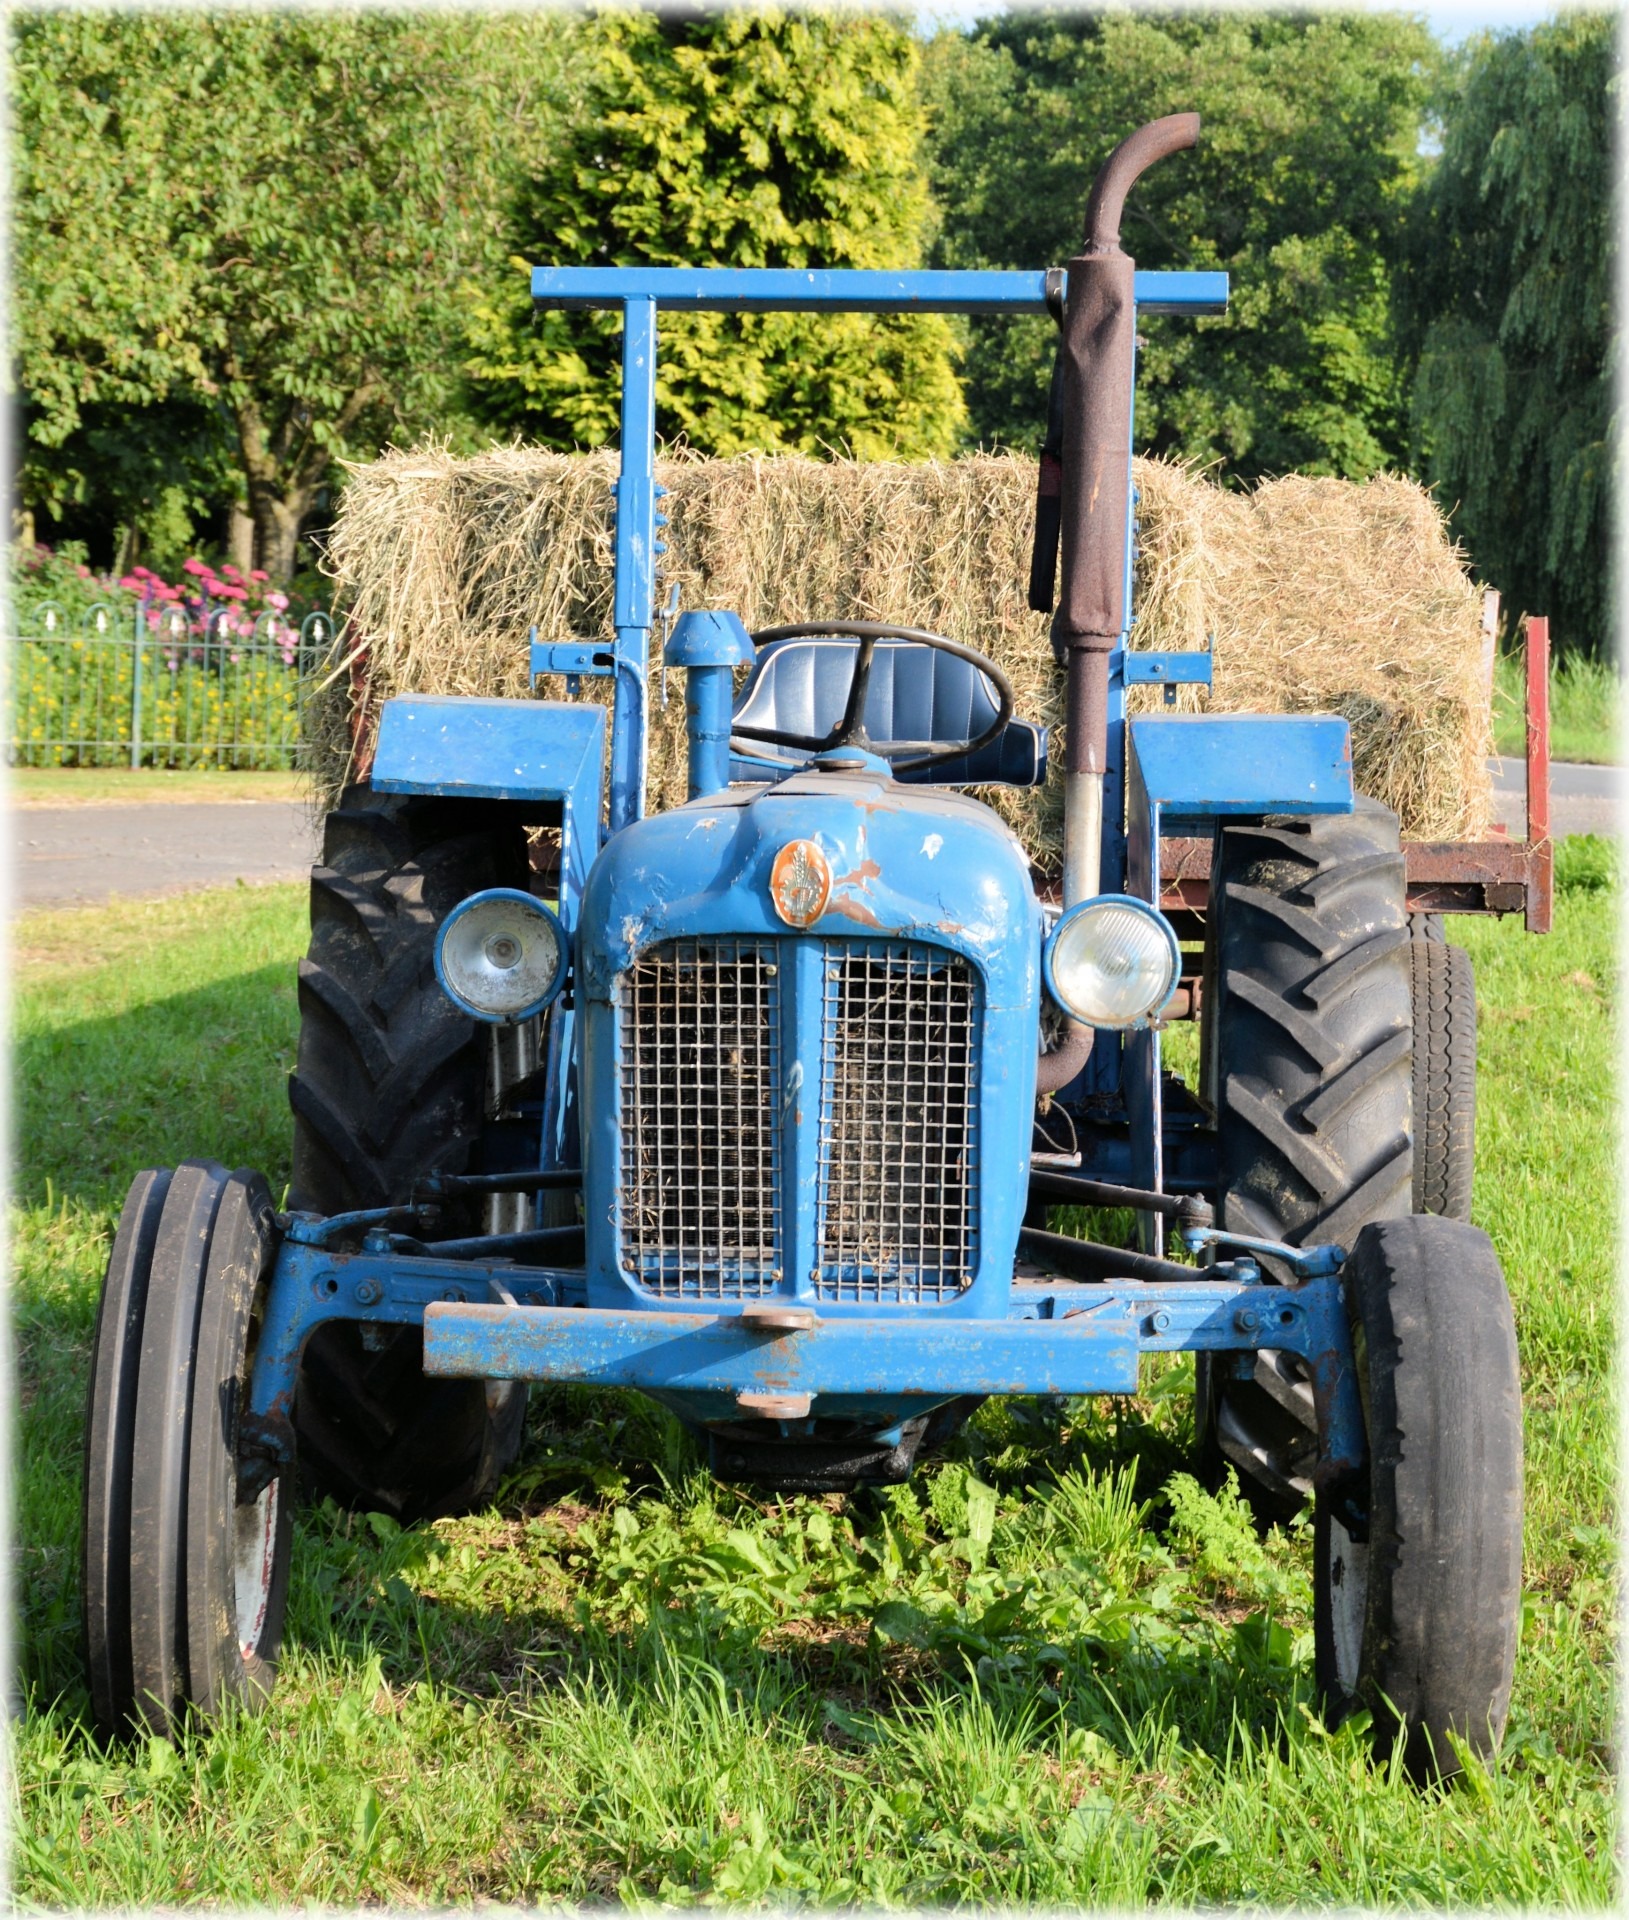
tractor, field, farm, lawn, antique, old, vehicle, agriculture, agricultural machinery, land vehicle, farm wagon